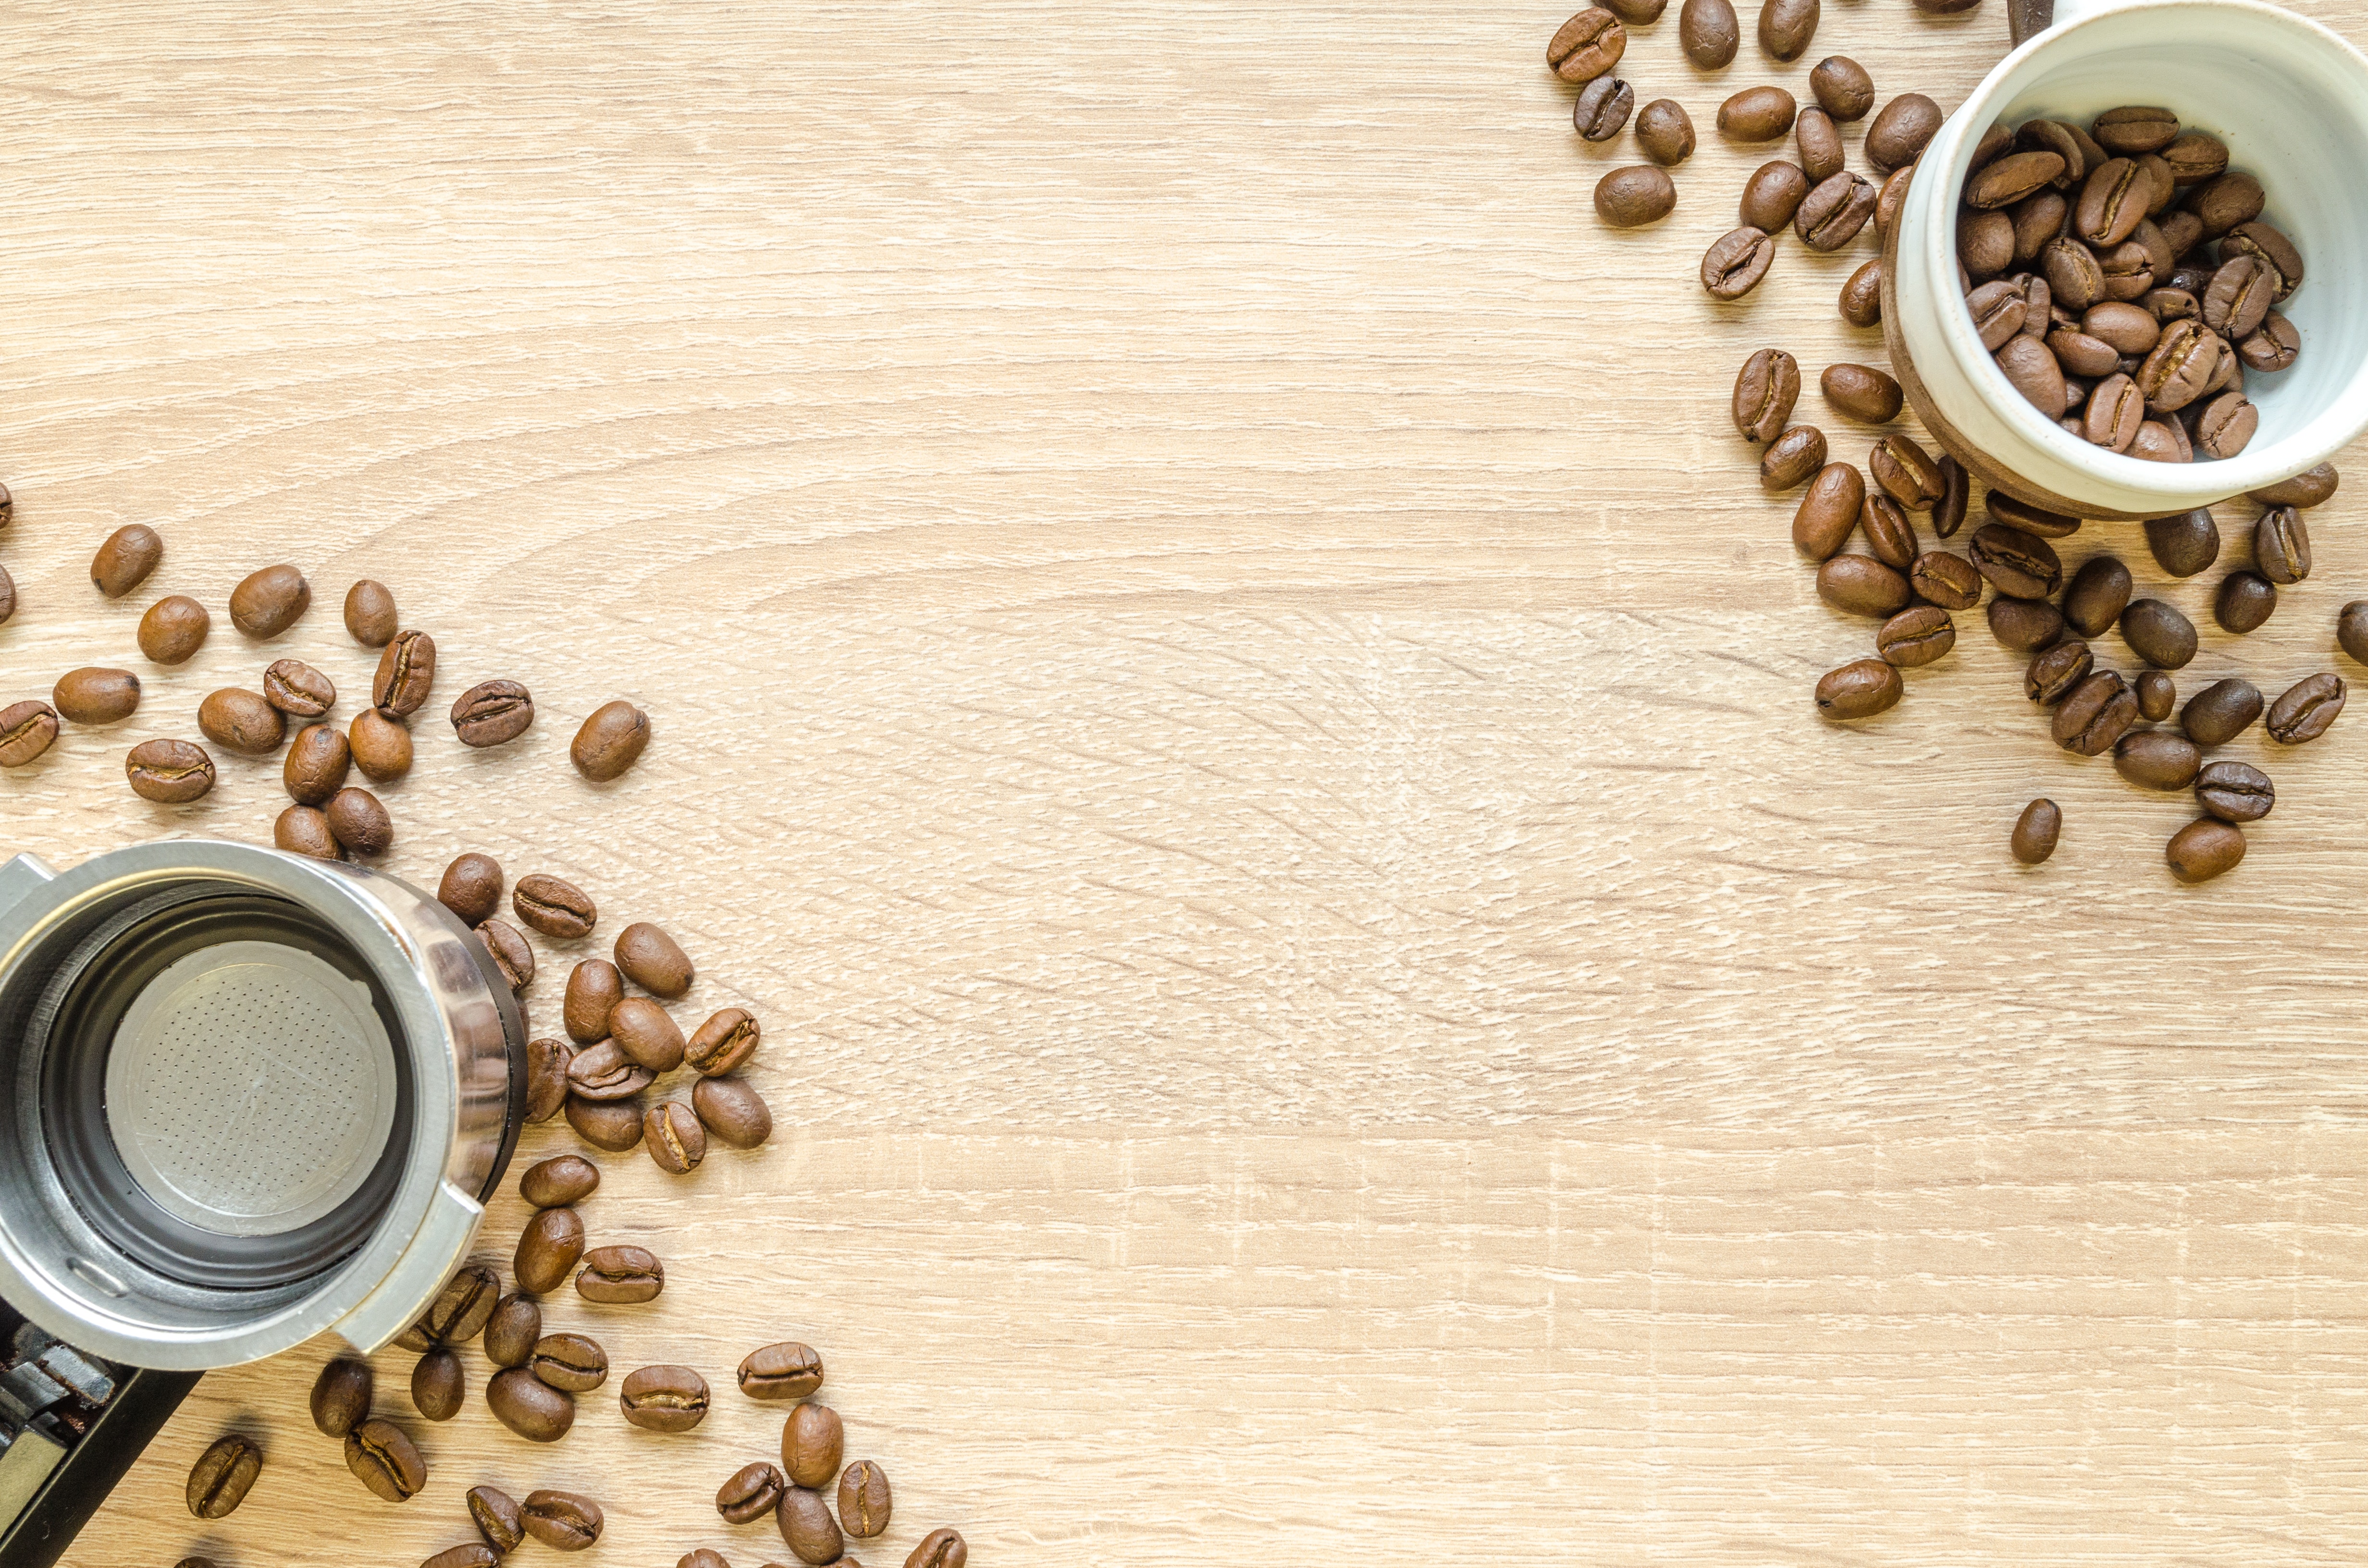
food, caffeine, superfood, granola, breakfast, ingredient, cuisine, snack, Java coffee, cup, Single origin coffee, meal, seed